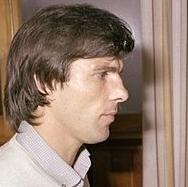
Age: 30